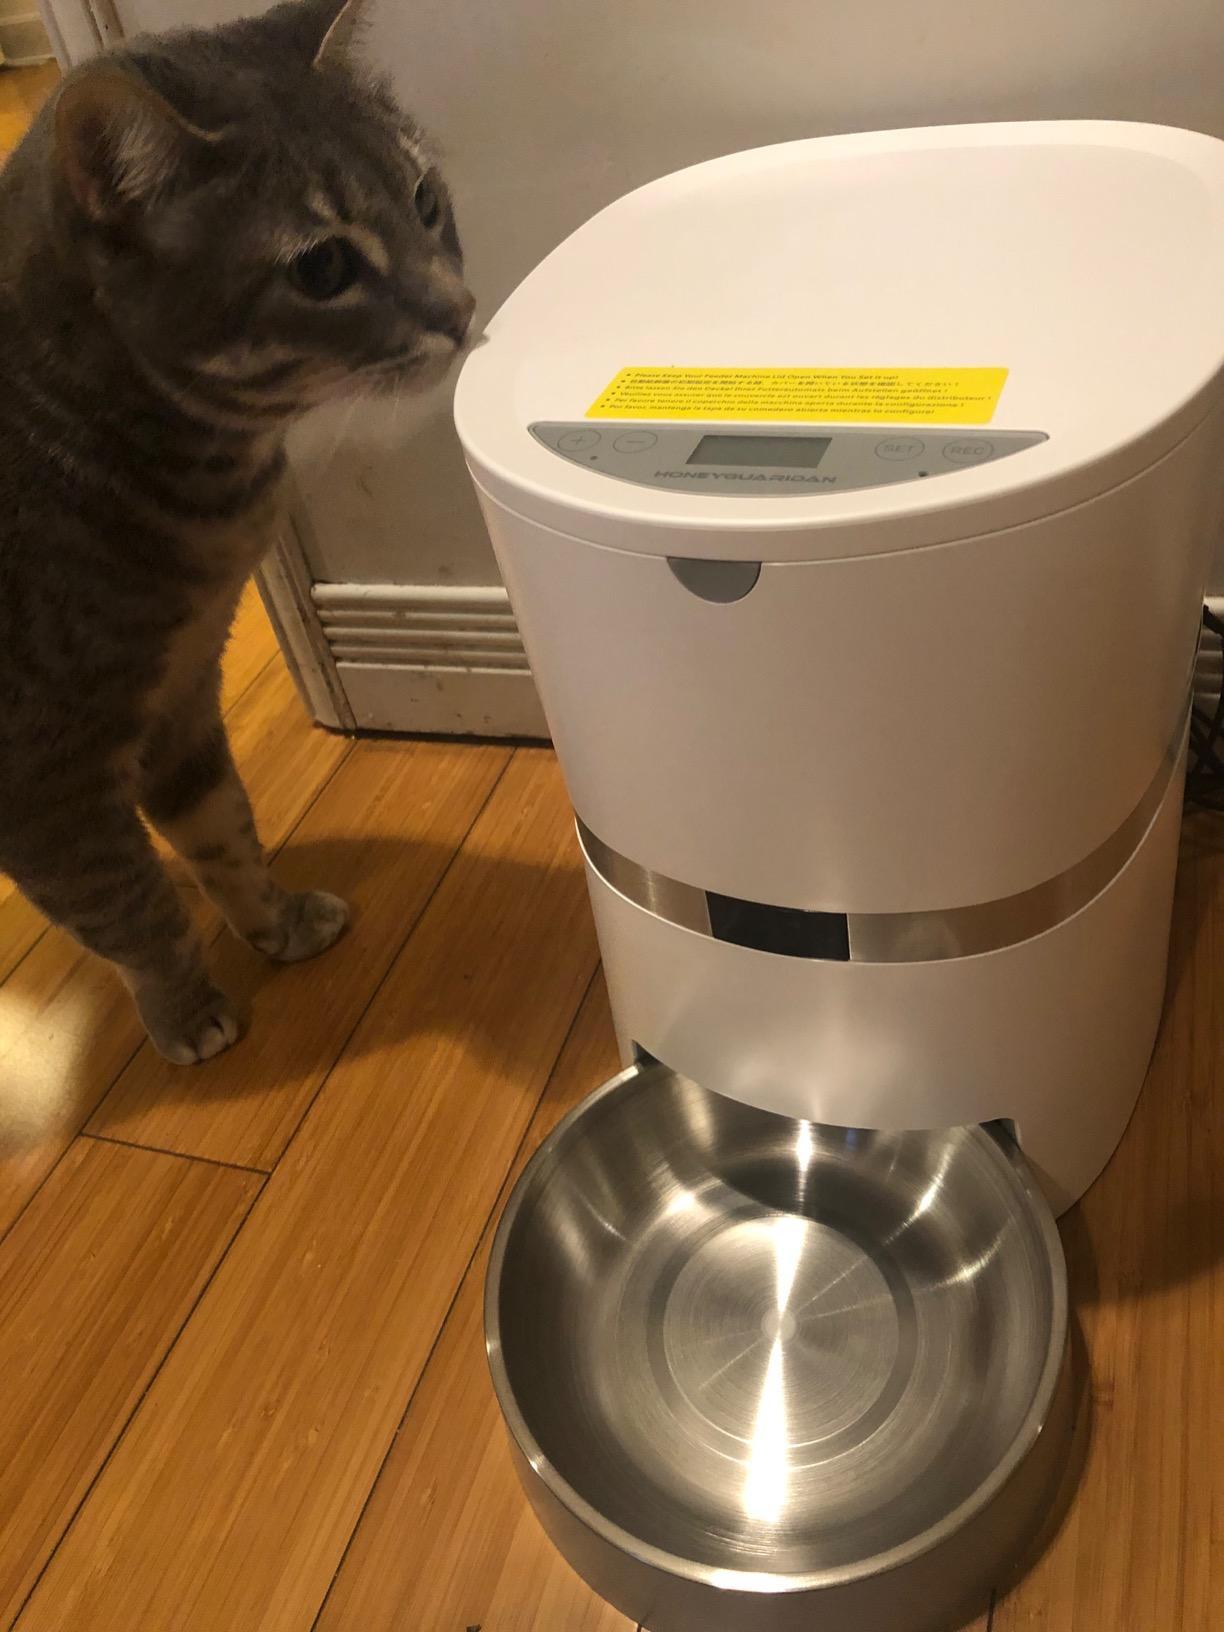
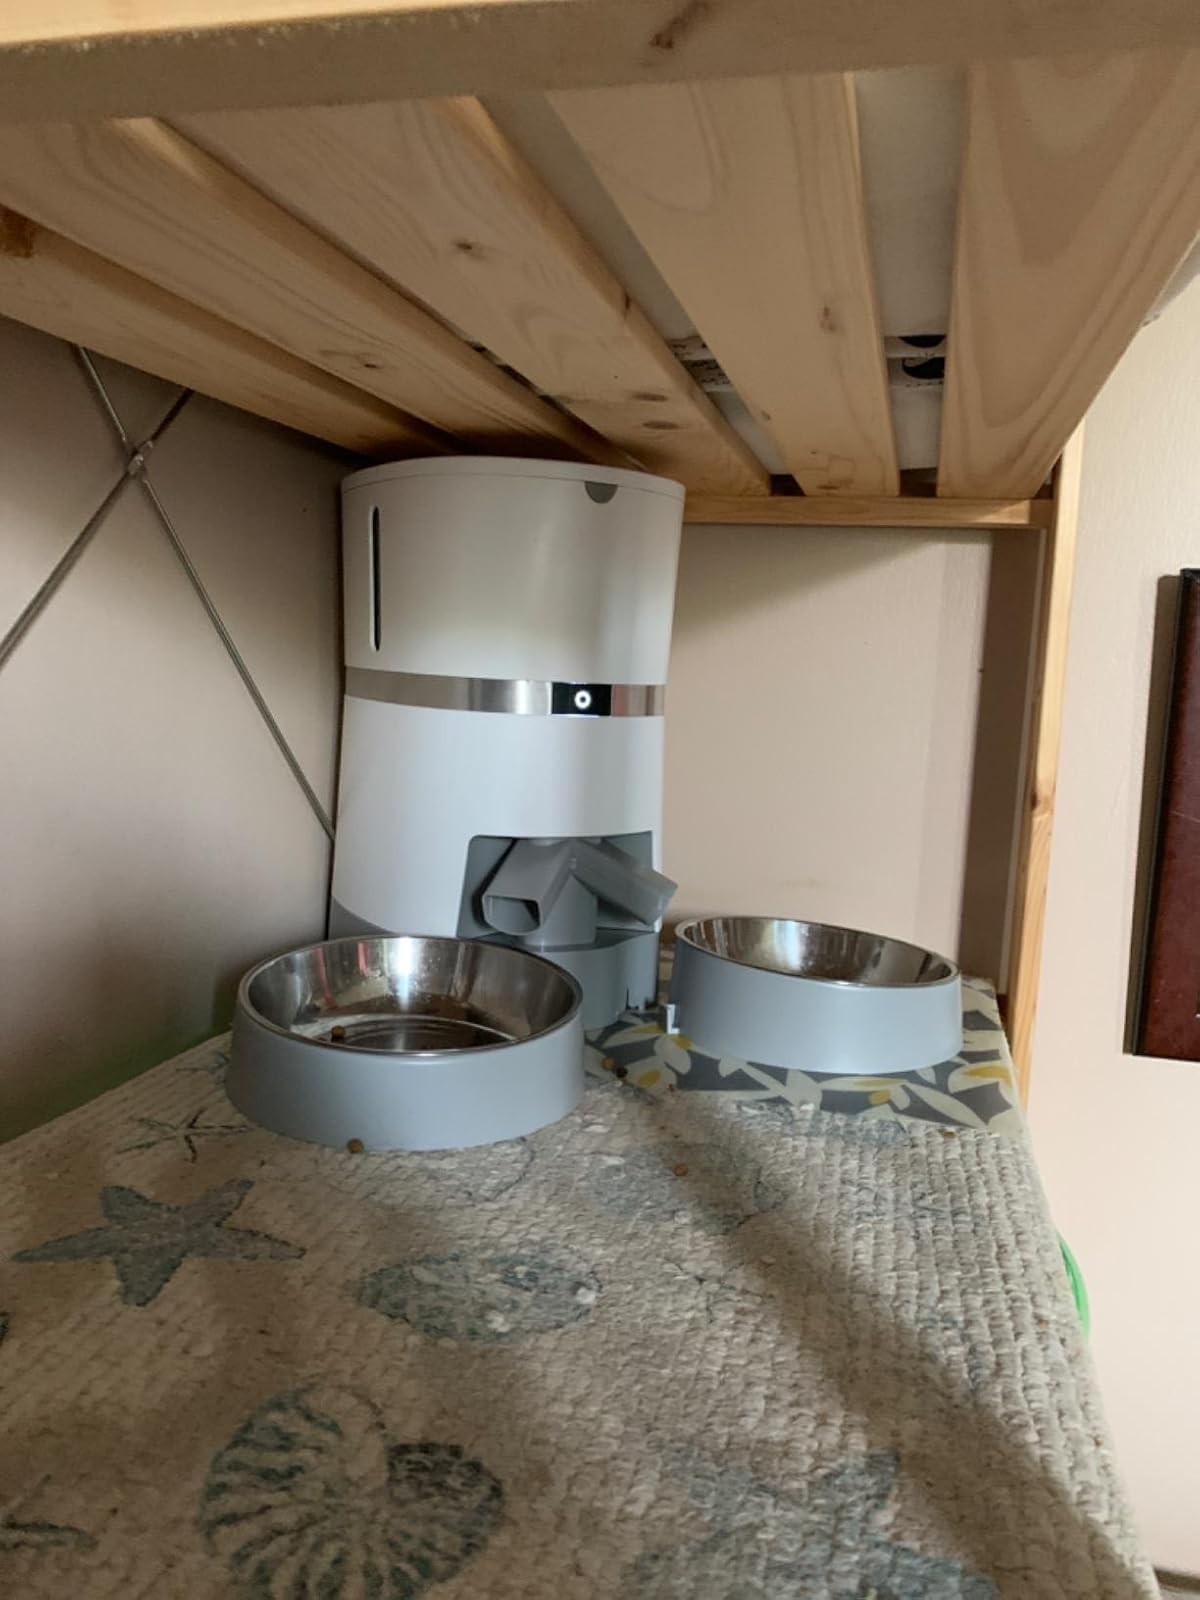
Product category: items_feeder
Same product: no